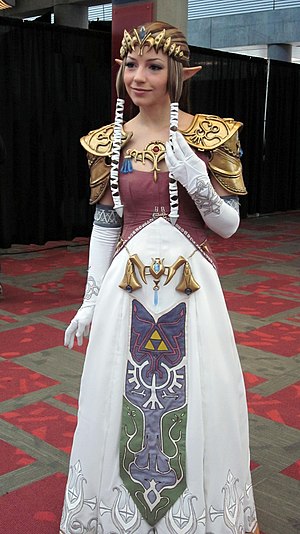
Prinsesse Zelda
En cosplayer i Zelda-kostume ved Famicon 2010.
Prinsesse Zelda er en fiktiv person fra The Legend of Zelda-universet. Hun er medlem af den kongelige familie i Hyrule og har en nøgleposition i spillets historie. Hun bliver ofte kidnappet af den onde Ganondorf eller Ganon som han også bliver kaldt. Det er så op til spillet hovedperson Link at redde hende.